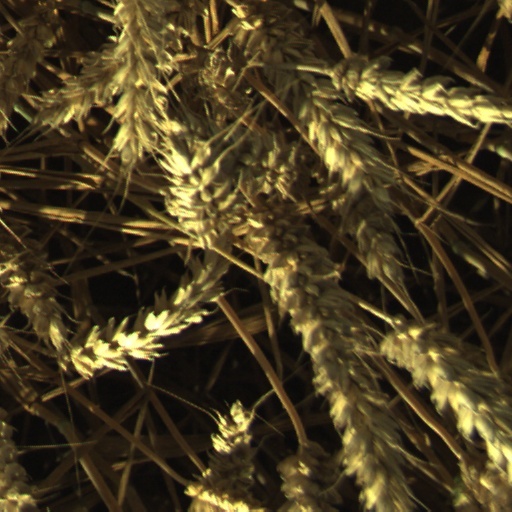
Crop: wheat